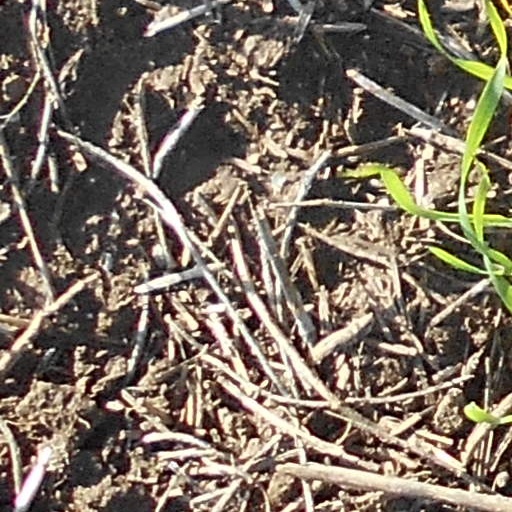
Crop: wheat